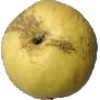
Label: golden_apple